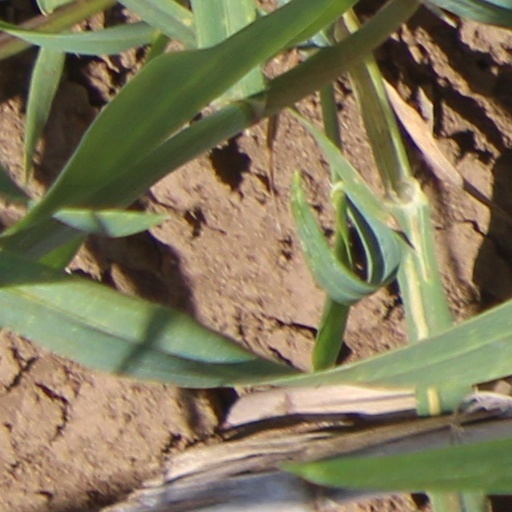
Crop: wheat